Fly Me to the Moon (manga)

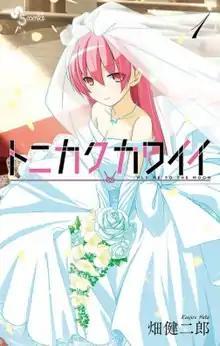
First volume cover, featuring Tsukasa Tsukuyomi

, also known outside Japan as Tonikawa: Over the Moon for You, is a Japanese manga series written and illustrated by Kenjiro Hata. It has been serialized in Shogakukan's manga magazine "Weekly Shōnen Sunday" since February 2018, with its chapters collected in 32 volumes as of June 2025. The story centers around the teenage genius Nasa Yuzaki and his developing relationship with his new wife, Tsukasa, who saves him from a traffic accident during the beginning of the story. In North America, the manga is licensed by Viz Media.